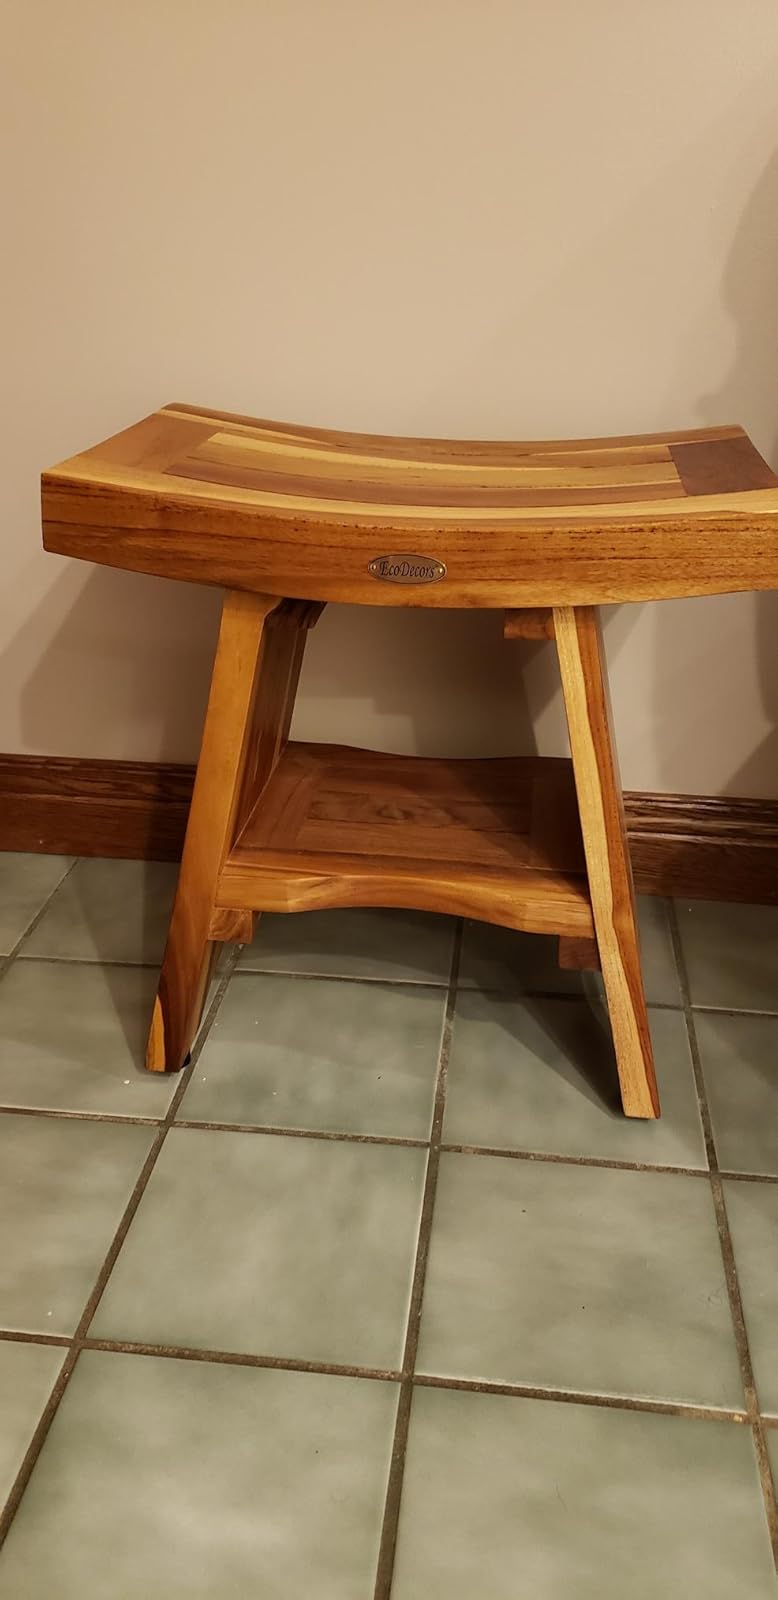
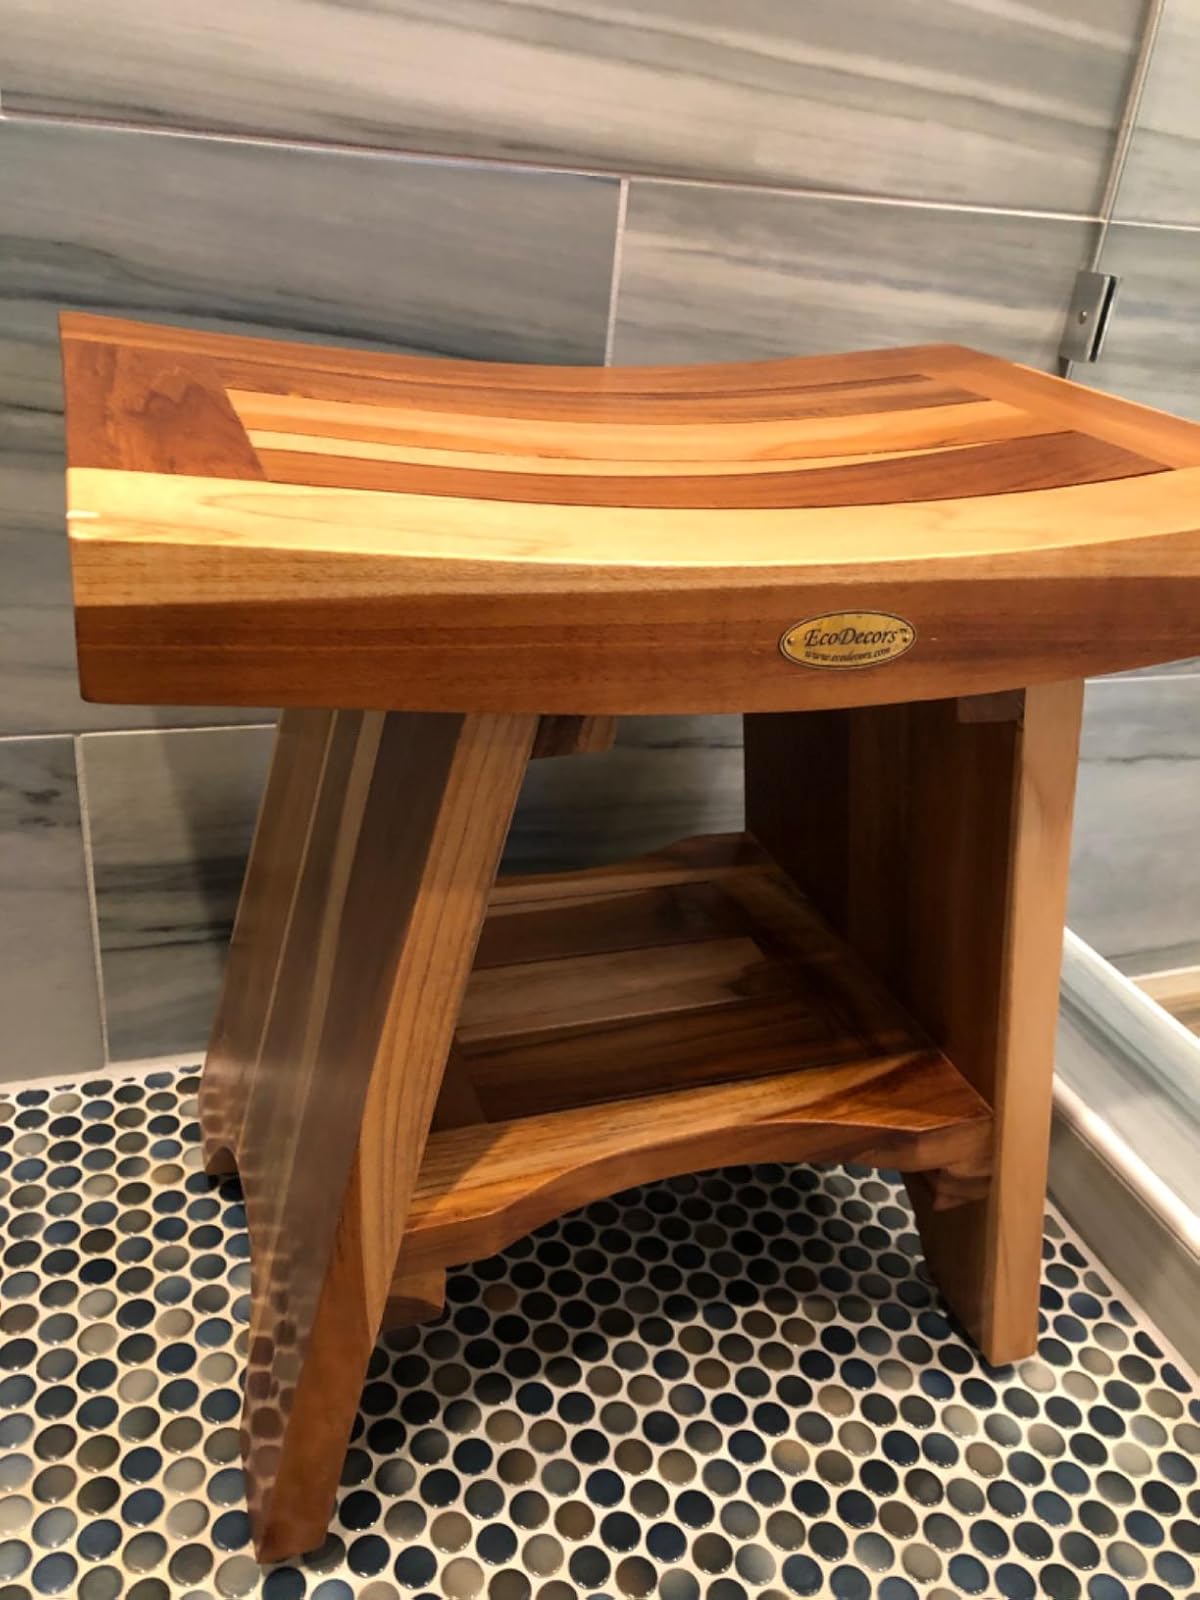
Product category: stool
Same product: yes